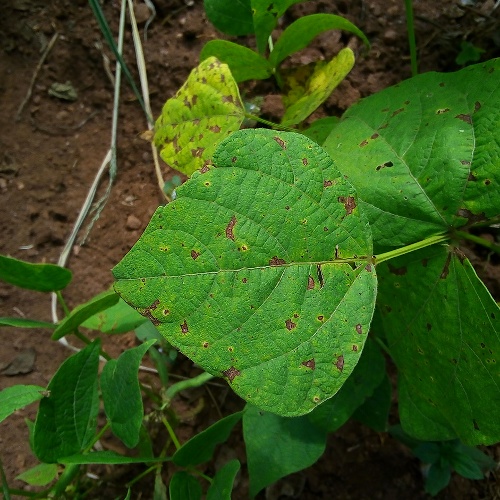
Leaf condition: angular_leaf_spot